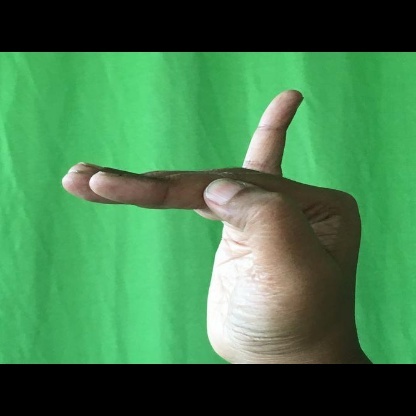
Mudra: Hamsapaksha